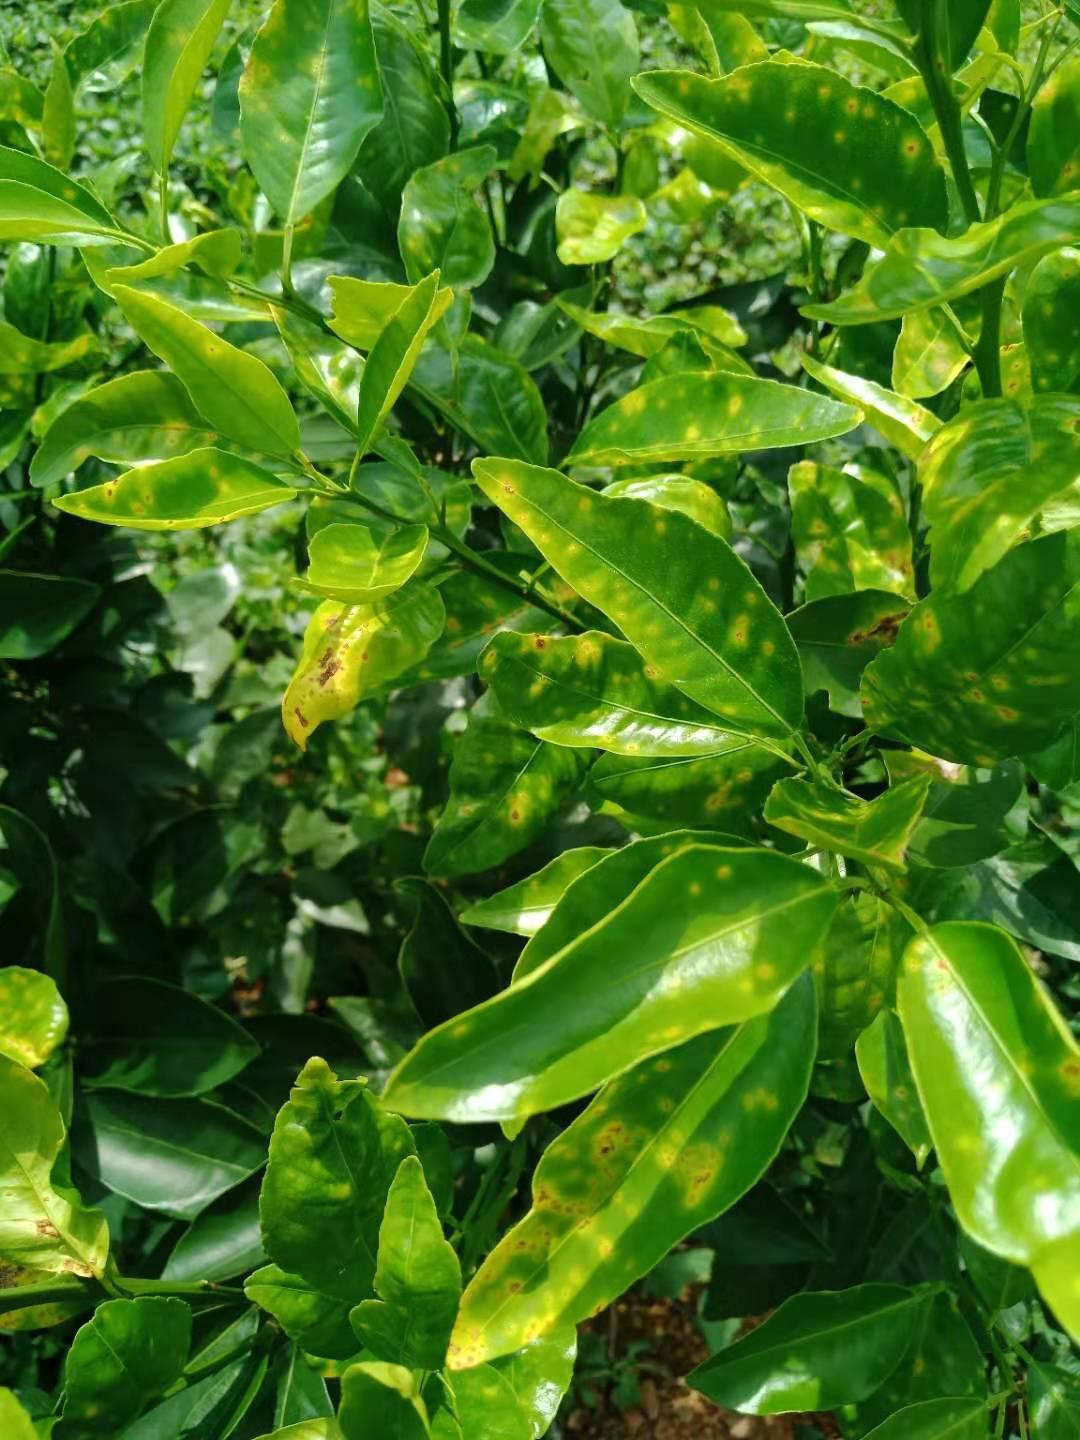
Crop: unknown
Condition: citrus_citrus_canker